Georg August Lerch

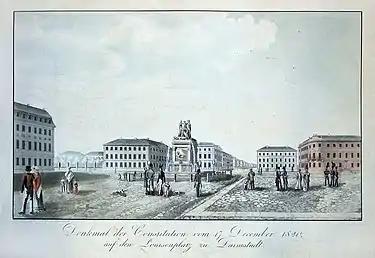
View of the Luisenplatz (1820s), from a drawing by Lerch

Georg August Lerch (11 August 1792, Darmstadt - 20 March 1857, Darmstadt) was a German architect and politician; a member of the Second Chamber of the .